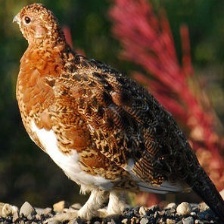
Species: WILLOW PTARMIGAN
Scientific name: LAGOPUS LAGOPUS